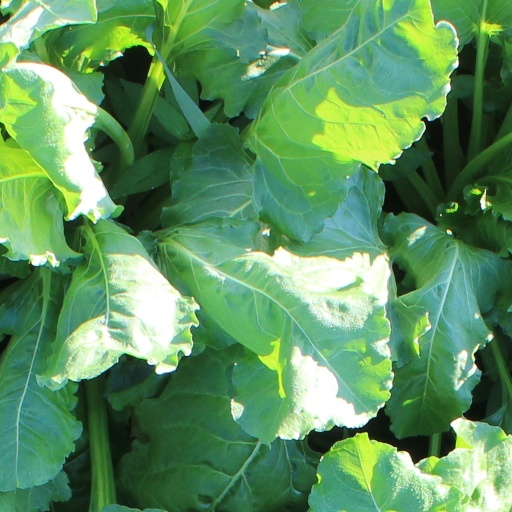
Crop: sugar beet